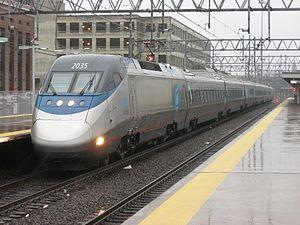
Union Station est une gare ferroviaire des États-Unis, située sur le territoire de la ville New Haven dans l'État du Connecticut.
Les transports ferroviaires aux États-Unis se sont fortement développés depuis la conquête de l'Ouest.
L'Acela Express, ou Acela, est un train Amtrak circulant dans le corridor Nord-Est au États-Unis entre les gares de Washington D.C et Boston via 14 arrêts intermédiaires tels que Philadelphie ou New York. Il s'agit du seul matériel adapté à la grande vitesse dans le pays et sur l'ensemble du continent américain atteignant 240 km/h sur une portion de 54,6 km.